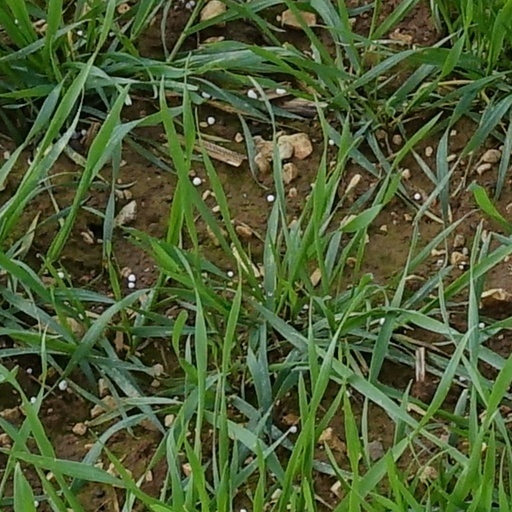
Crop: wheat